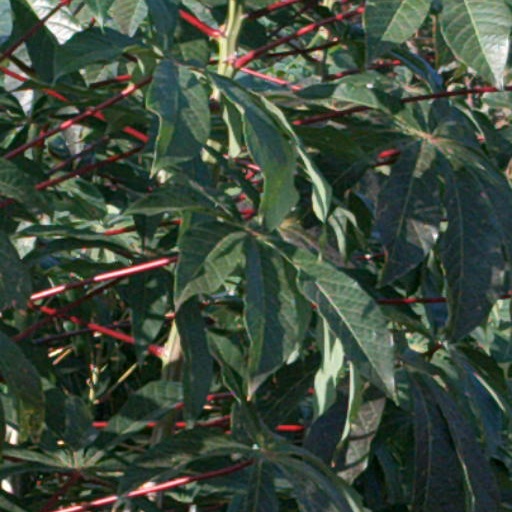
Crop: cassava